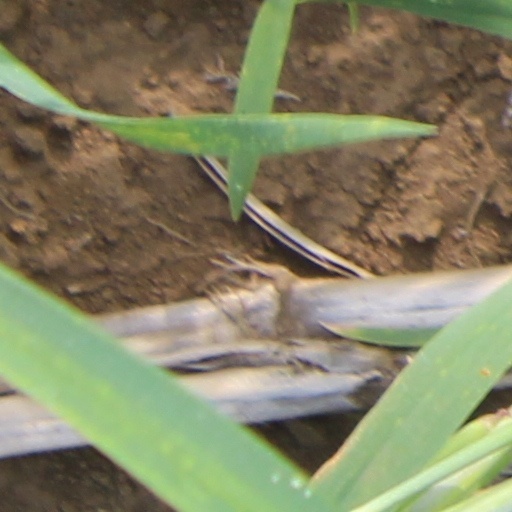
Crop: wheat